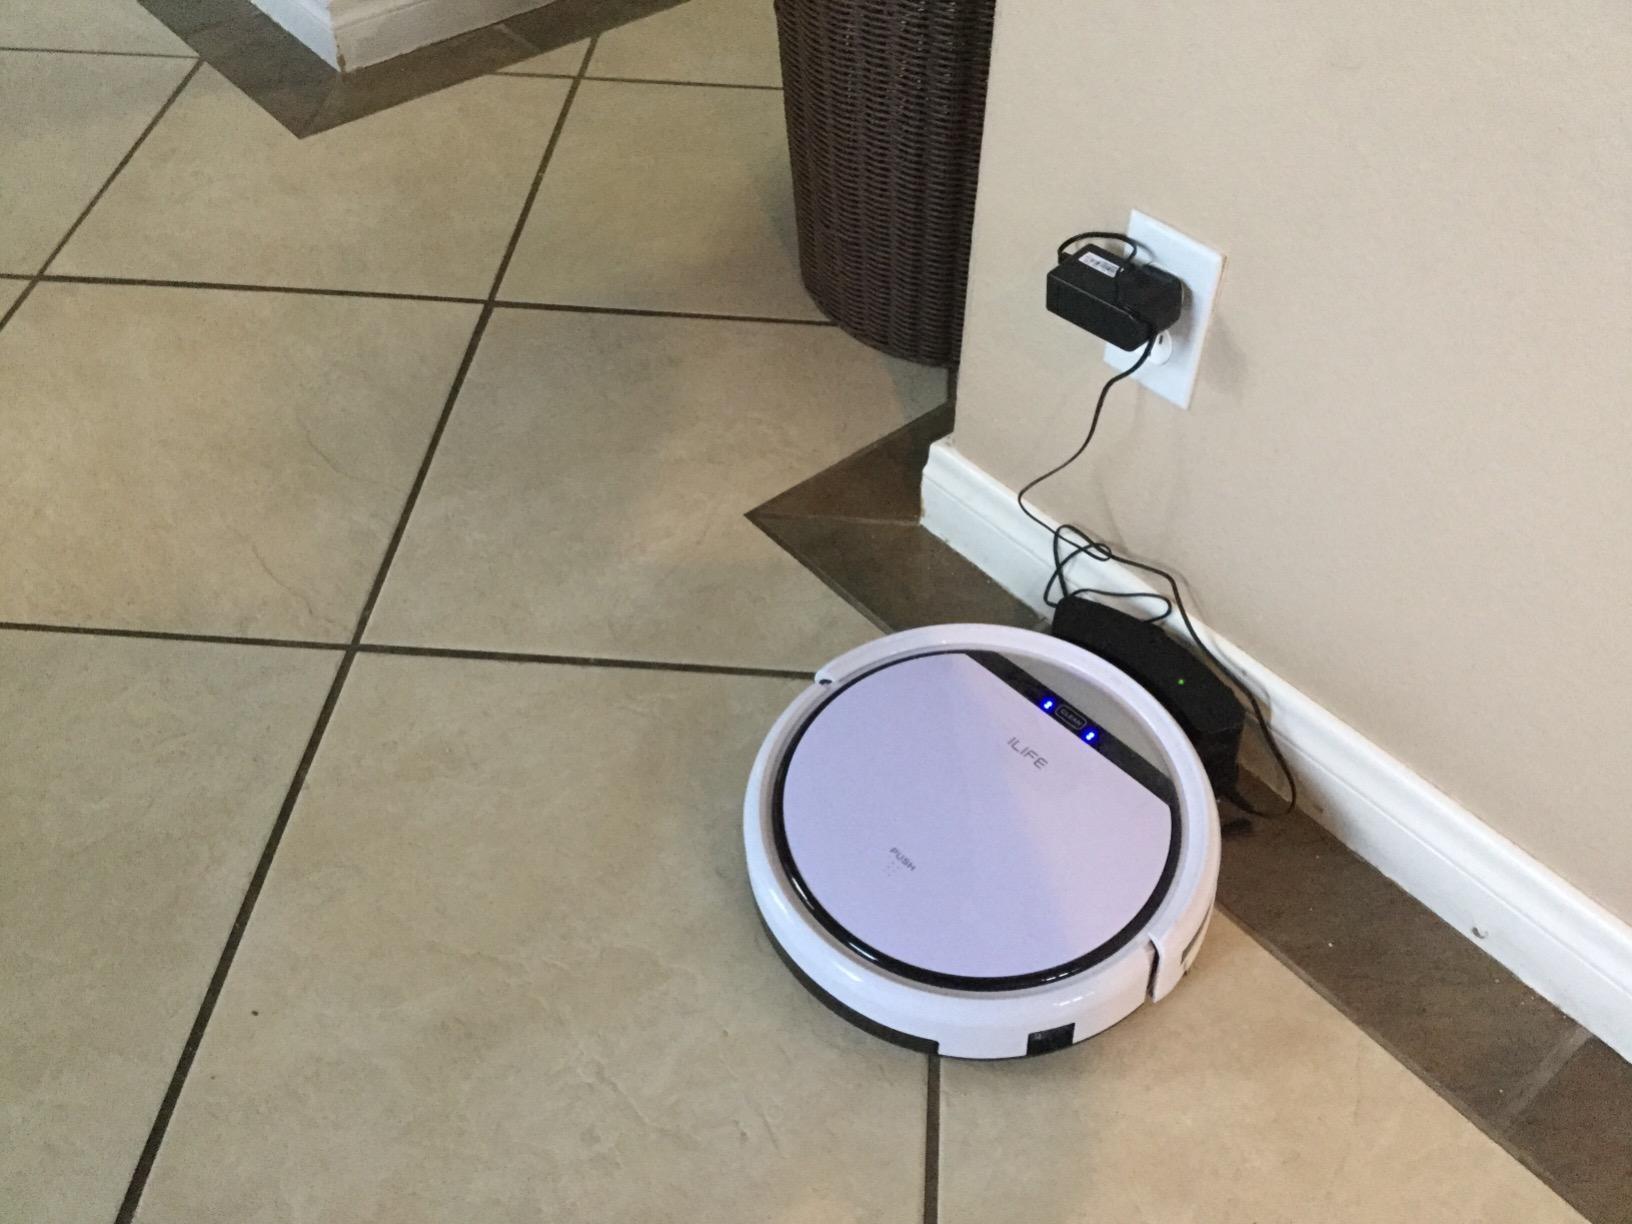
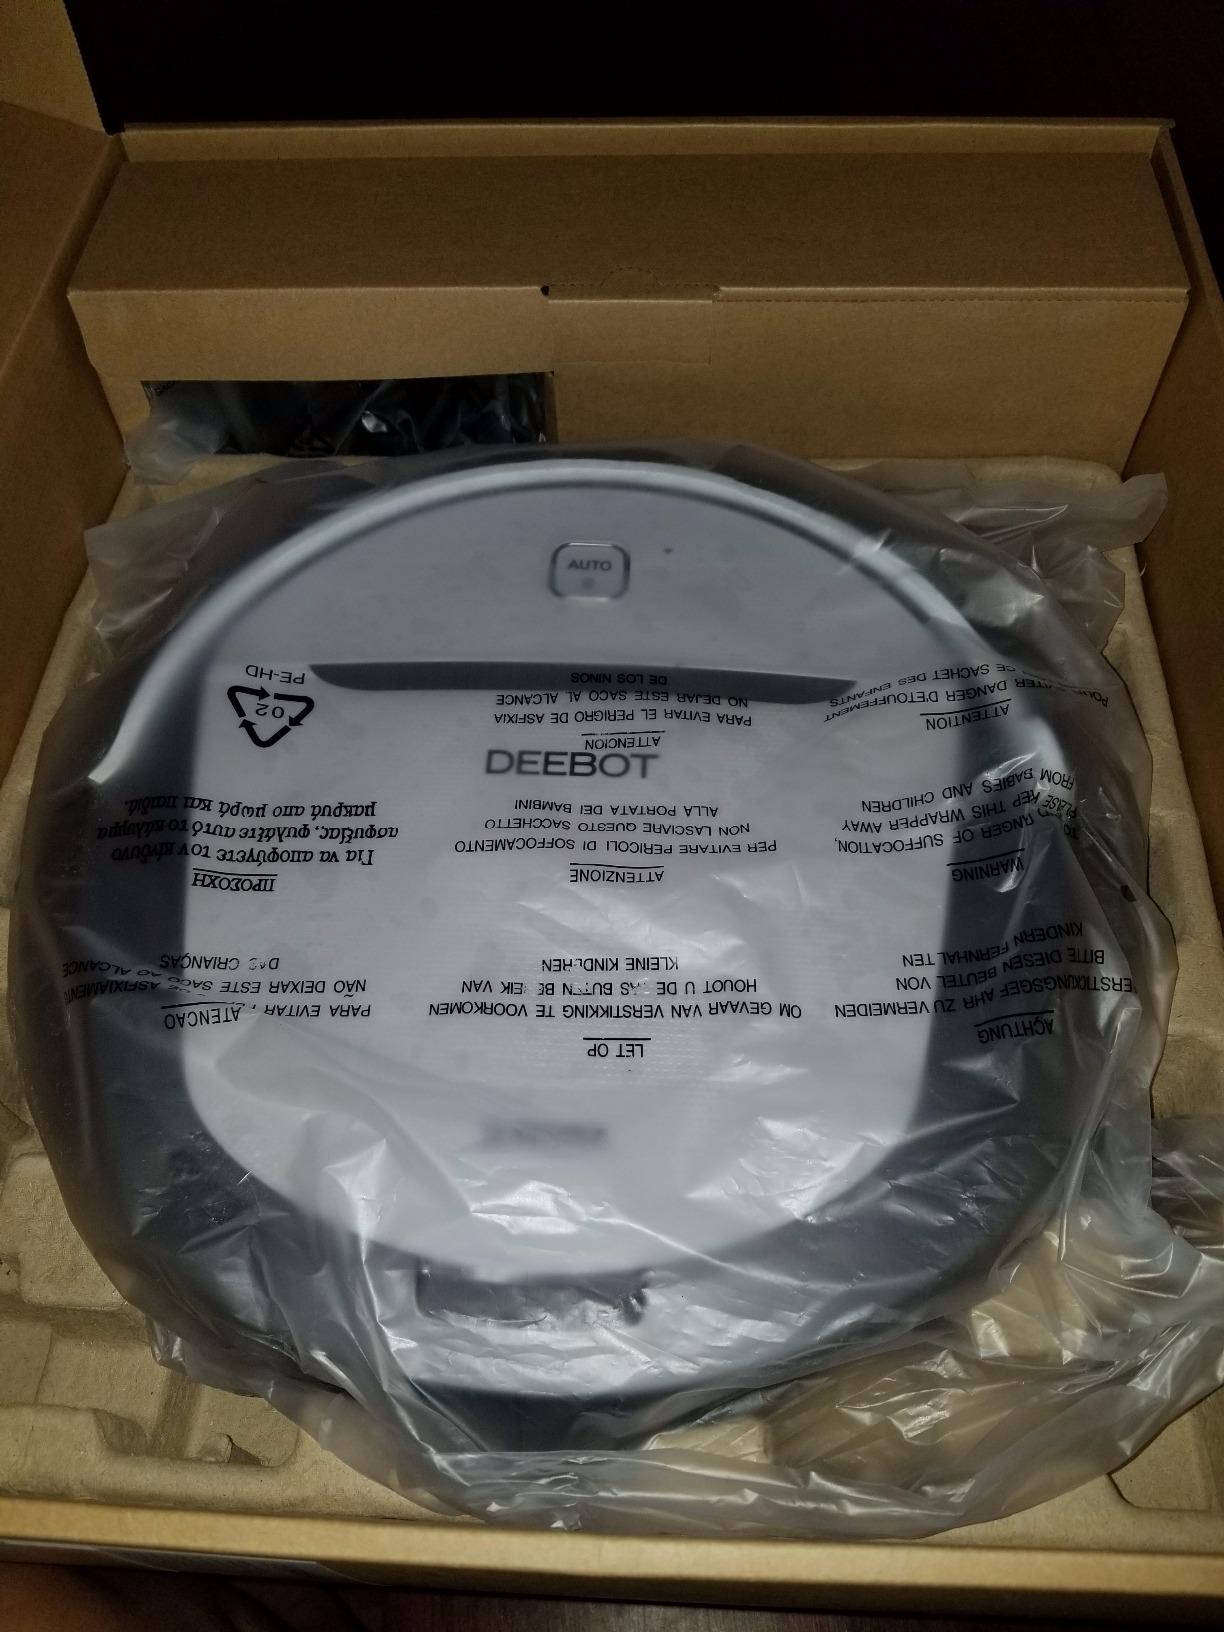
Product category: items_vacuum
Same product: no